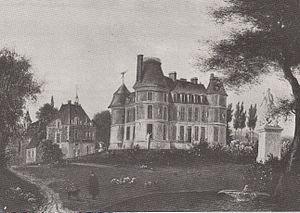
Le château du Plessis-Belleville
Noël Danycan, seigneur de l'Épine, né le 18 juillet 1656 à Saint-Servan, mort le 8 juillet 1735 à Paris, est un négociant et un des principaux armateur et corsaires de Saint-Malo, commanditaire de la Compagnie des Indes et l'une des plus importantes fortunes du royaume vers 1700 ; il s'est aussi occupé d'exploitation minière.
Le Multien est un pays traditionnel du Bassin parisien, répertorié dans la grande région naturelle d'Île-de-France.
Le Plessis-Belleville est une commune française située dans le département de l'Oise, en région Hauts-de-France.